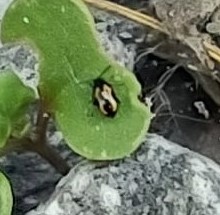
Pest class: striped_flea_beetle